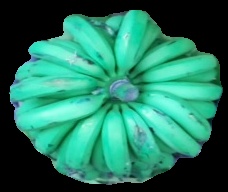
Variety: pachbale
Grade: grade2